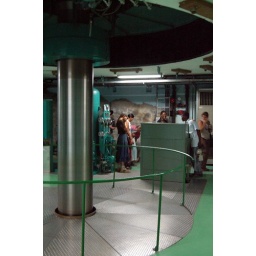
The second floor of the underground facility houses two shafts that connect the turbines below to the generators above.